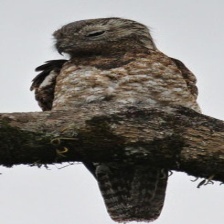
Species: GREAT POTOO
Scientific name: NYCTIBIUS GRANDIS